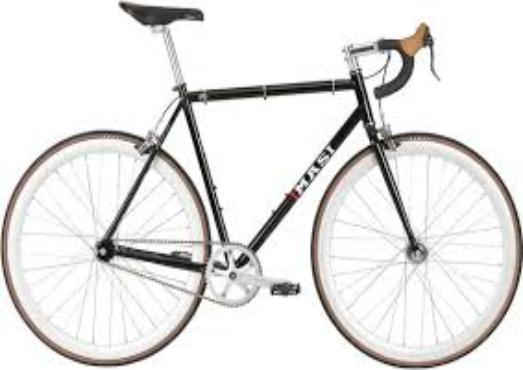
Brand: masi bicycles
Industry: Transportation